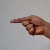
The image shows a hand gesture representing the letter 'G' in Indian Sign Language.